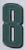
Number: 8